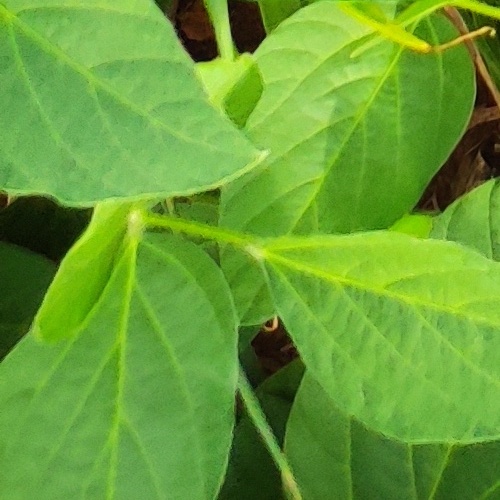
Label: Healthy